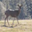
Label: deer